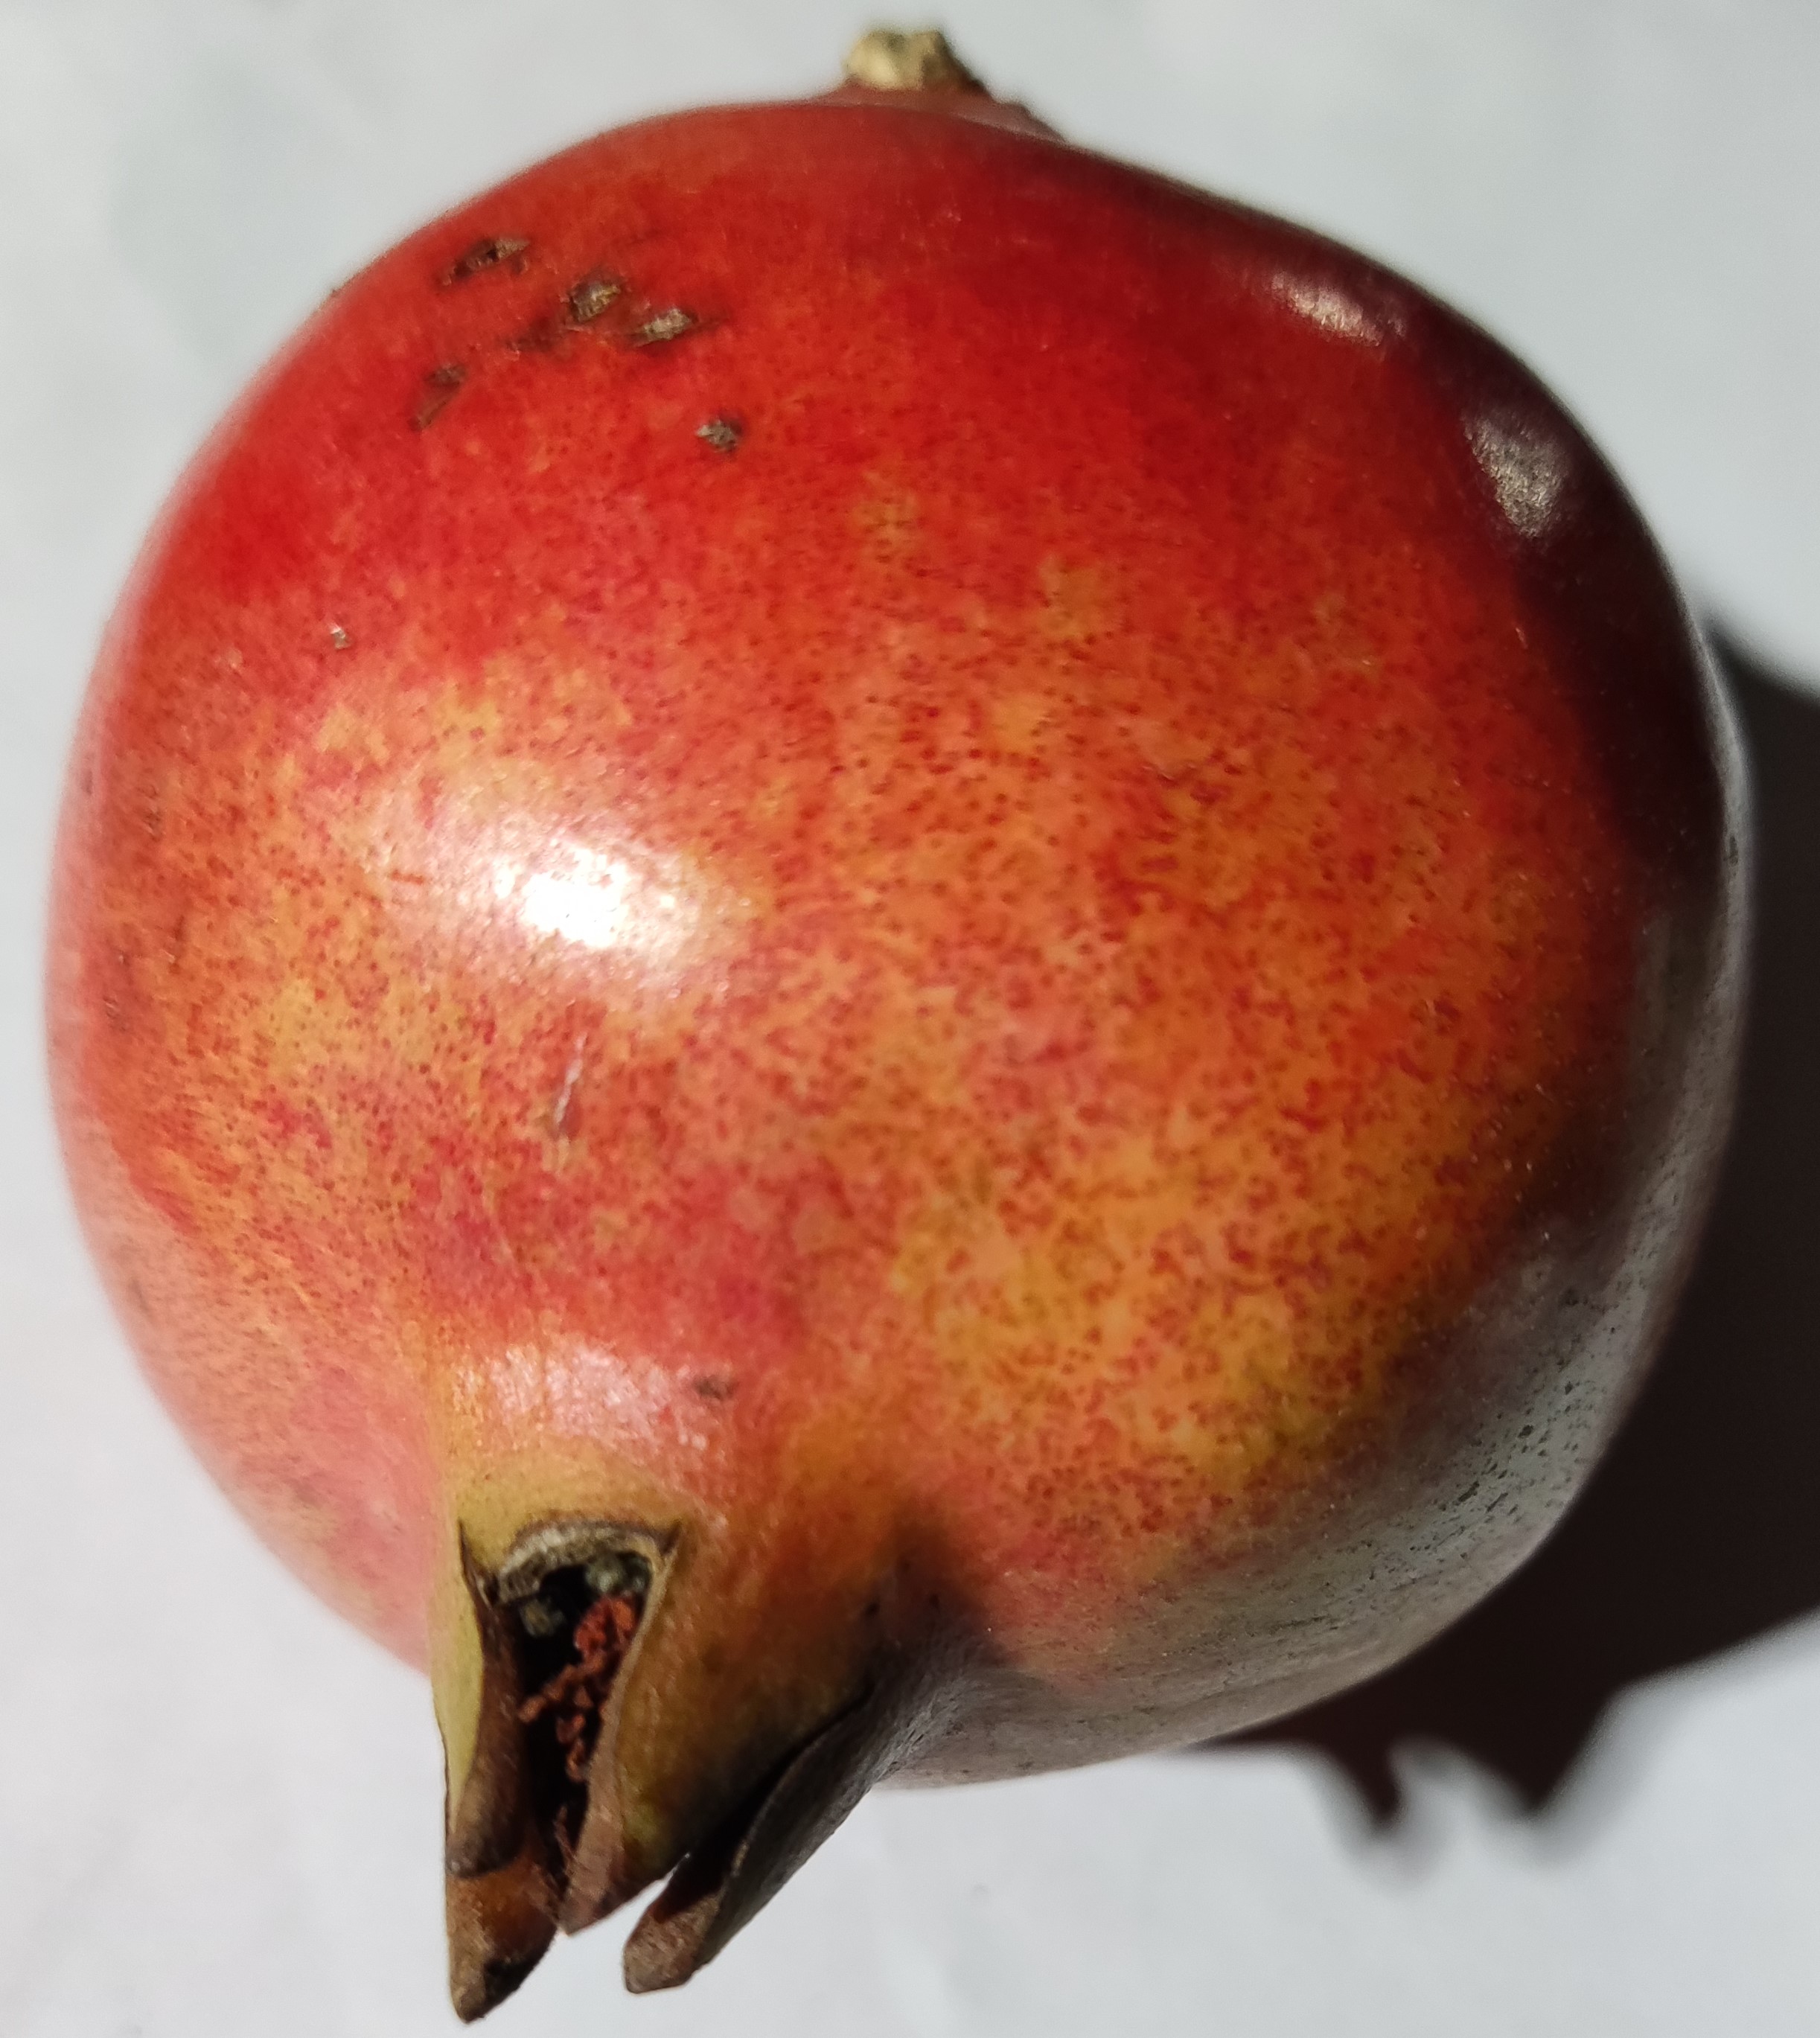
Fruit: pomegranate
Condition: fresh